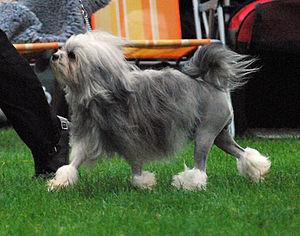
Le petit chien lion est une race de chiens originaire de France. Des petits chiens de compagnie toilettés en lion existent depuis le XVᵉ siècle. L'origine exacte de la race est inconnue : elle est probablement issue de nombreux croisements avec des caniches, des bichons et des barbets. Très populaire notamment au XVIIIᵉ siècle, les effectifs de la race ont fortement décru durant le XIXᵉ siècle et dans les années 1960, le petit chien lion est déclaré « chien le plus rare du monde ». La race est toujours assez peu représentée.